William A. Beiderlinden

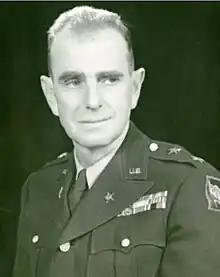
Beiderlinden shortly after his July 1949 promotion to major general

William A. Beiderlinden (March 4, 1895 – April 12, 1981) was a career officer in the United States Army. A veteran of World War I, the Occupation of the Rhineland, World War II, and the Korean War, he served from 1917 to 1955 and attained the rank of major general. As a general officer, Biderlinden served in high-profile command assignments including the 44th Division Artillery and Military Assistance Advisory Group Brazil, and his awards and decorations included the Army Distinguished Service Medal, Legion of Merit, Bronze Star Medal, Order of Military Merit (Grand Commander) (Brazil), and Order of Aeronautical Merit (Grand Commander) (Brazil).